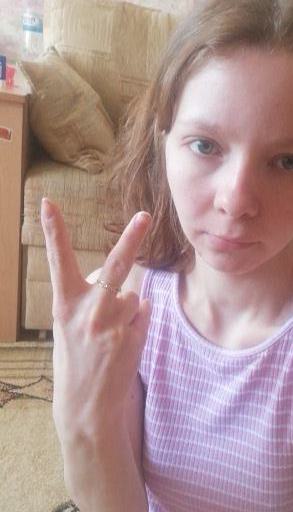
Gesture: peace_inverted